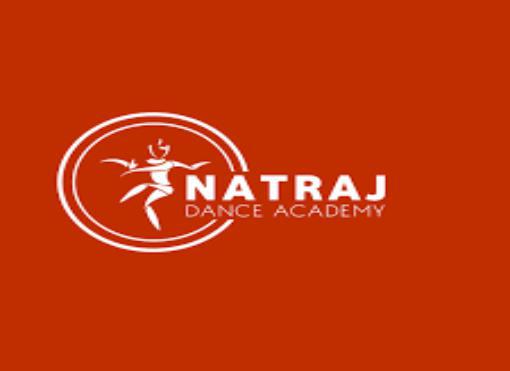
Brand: nataraj
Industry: Transportation